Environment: real
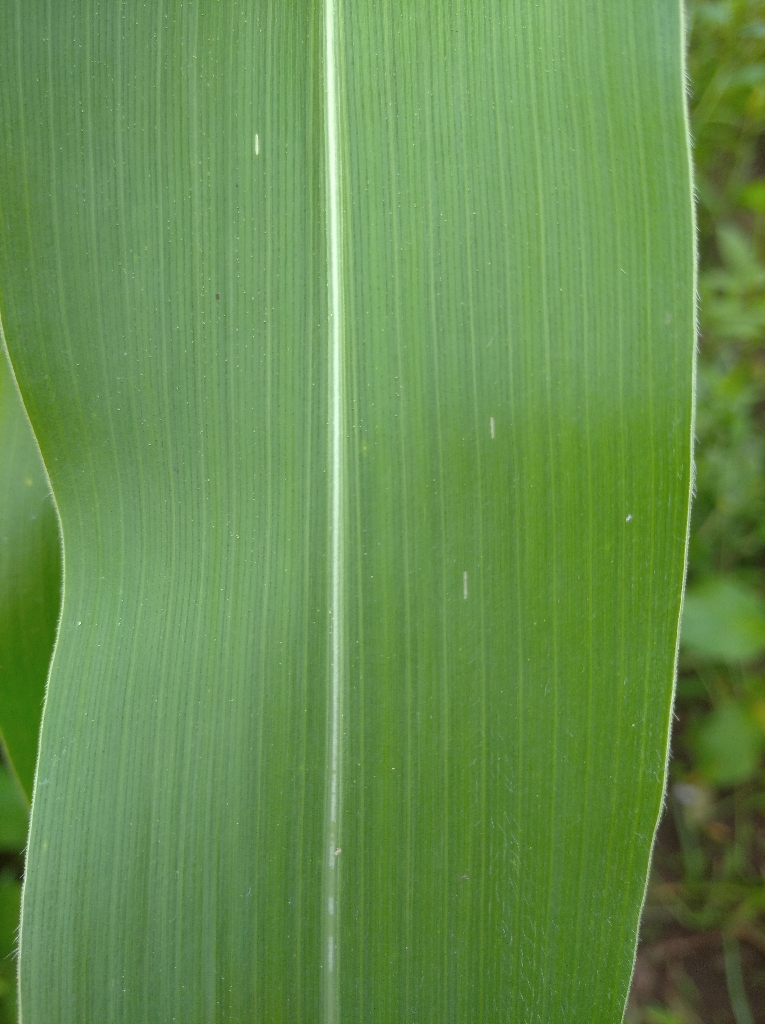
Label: healthy